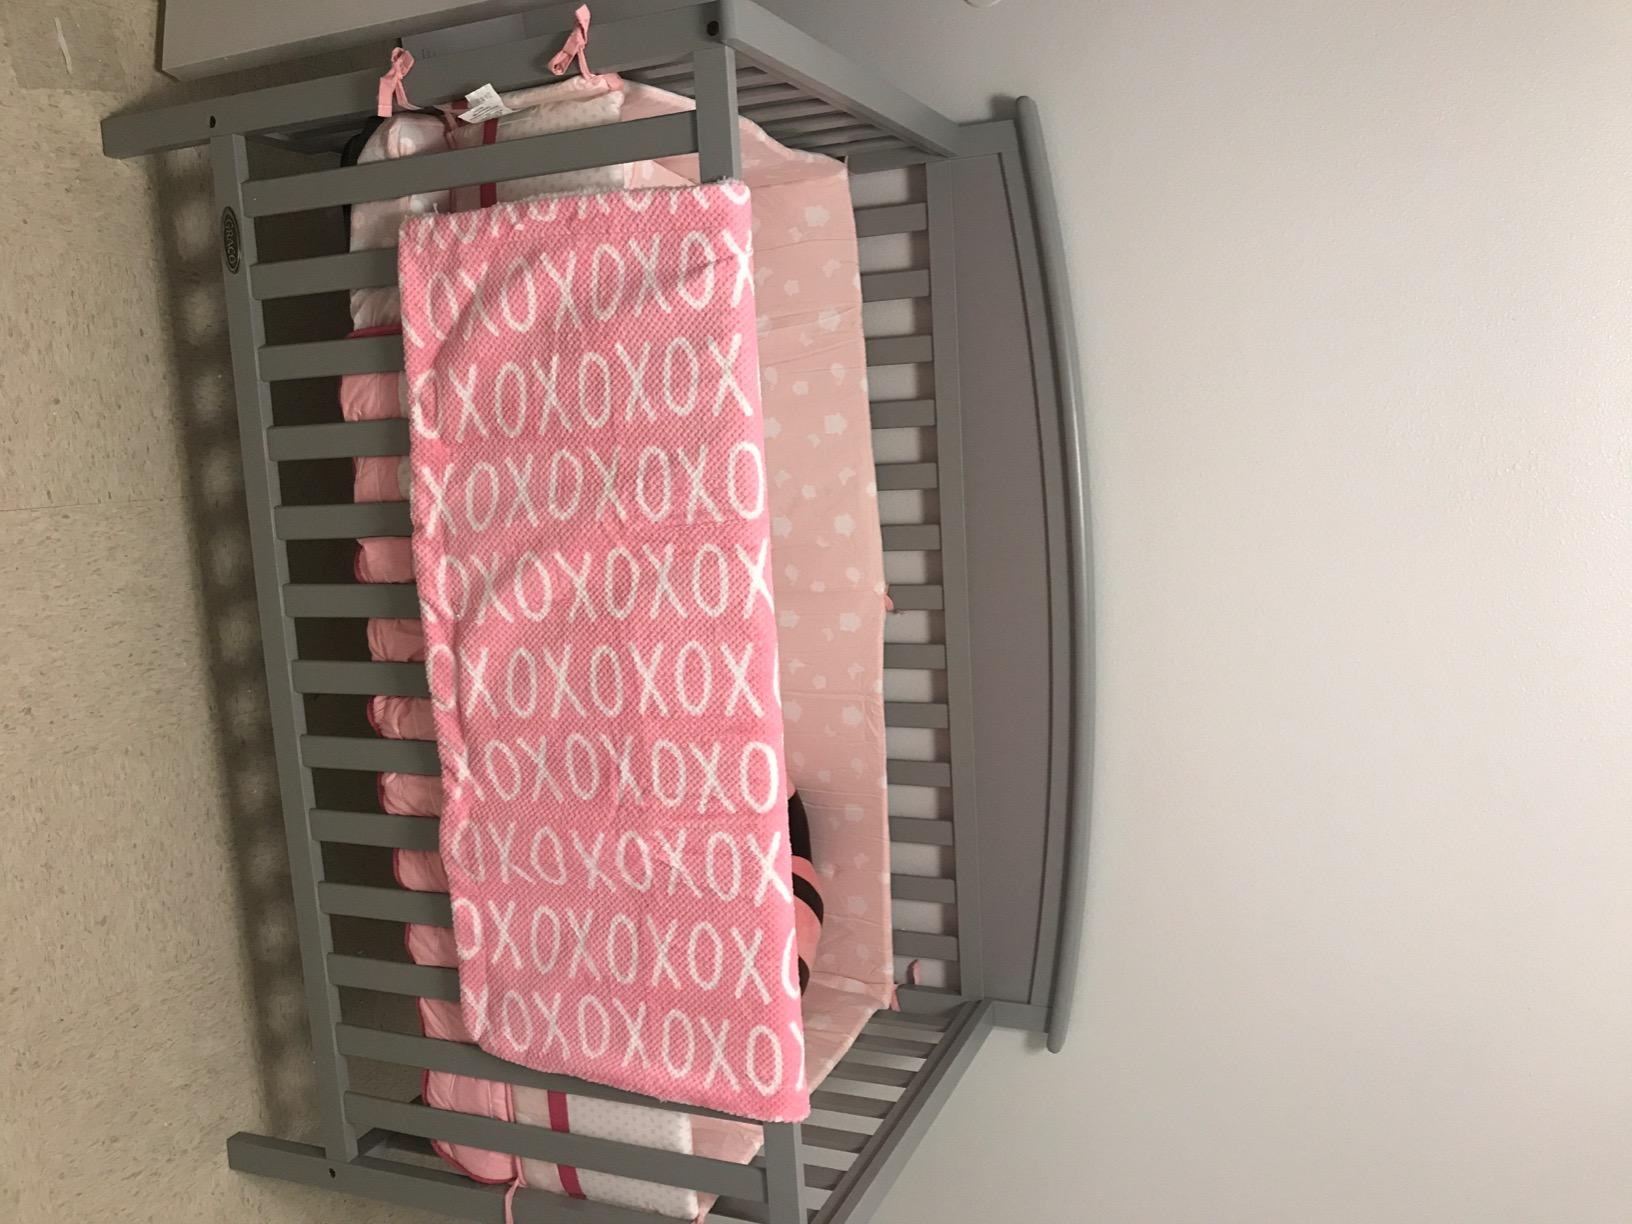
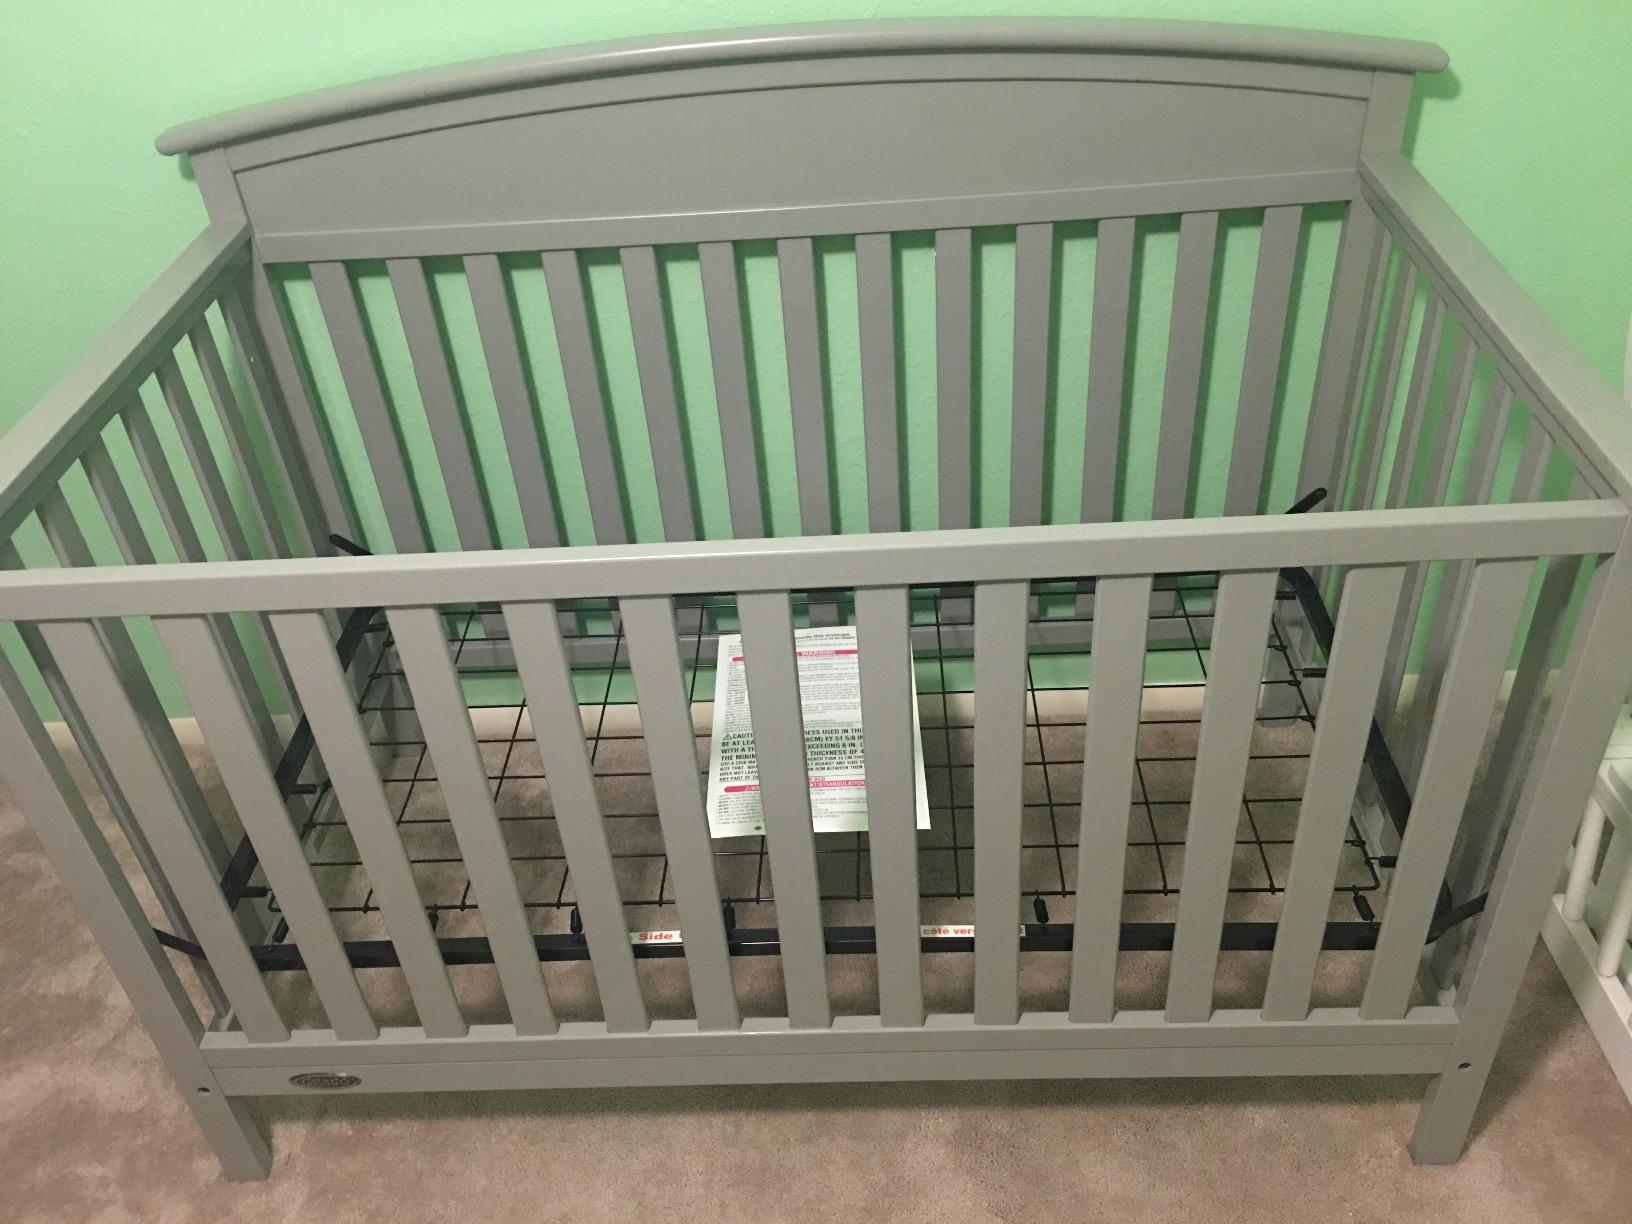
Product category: products_crib
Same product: yes